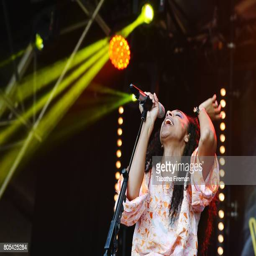
neo soul artist performs on day of festival